Fred Smeijers

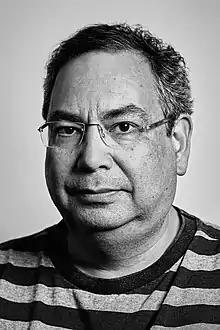
Fred Smeijers, 2018

Fred Smeijers (Eindhoven, 1961) is a Dutch type designer, researcher and writer. He was educated at the ArtEZ Hogeschool voor de Kunsten in Arnhem in the early 1980s.